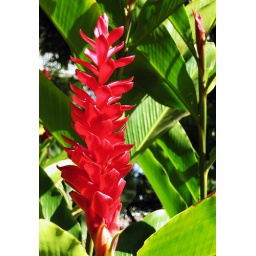
red ginger flower in Maui, Hawaii